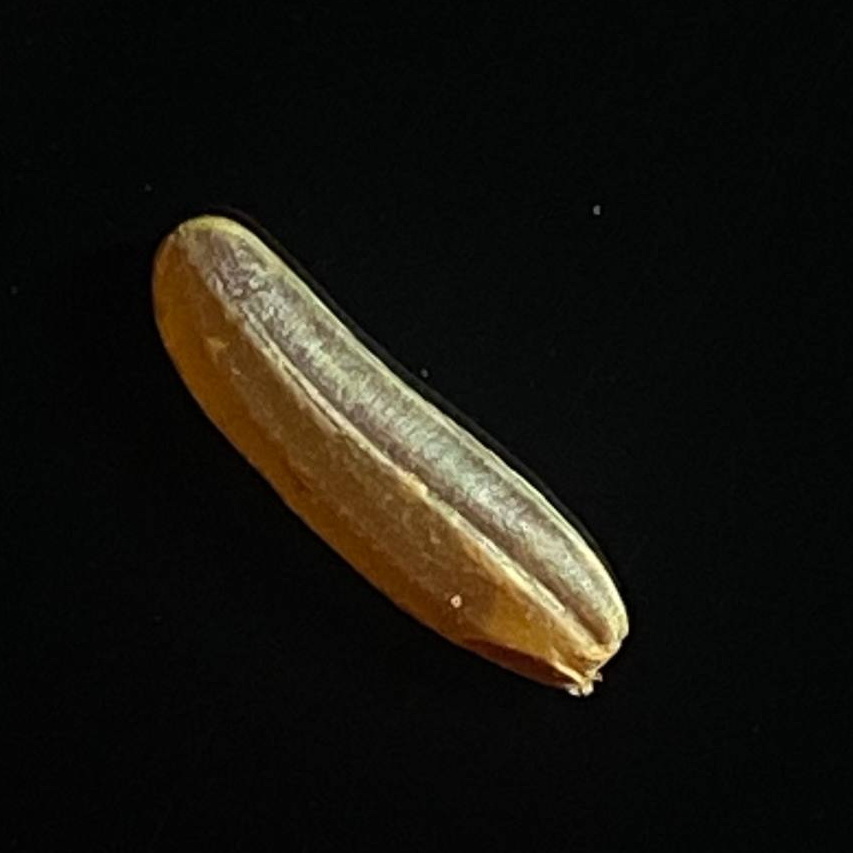
Rice variety: Red_Cargo